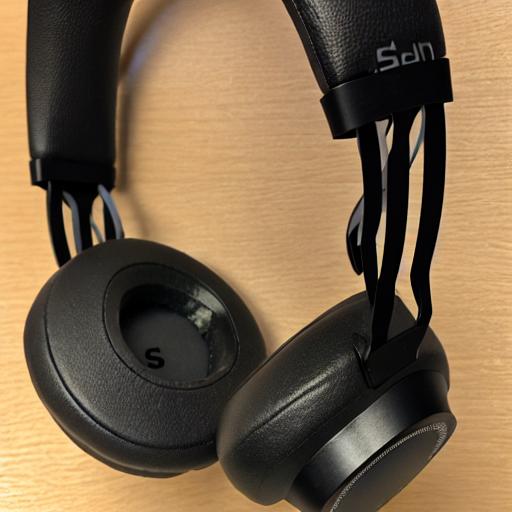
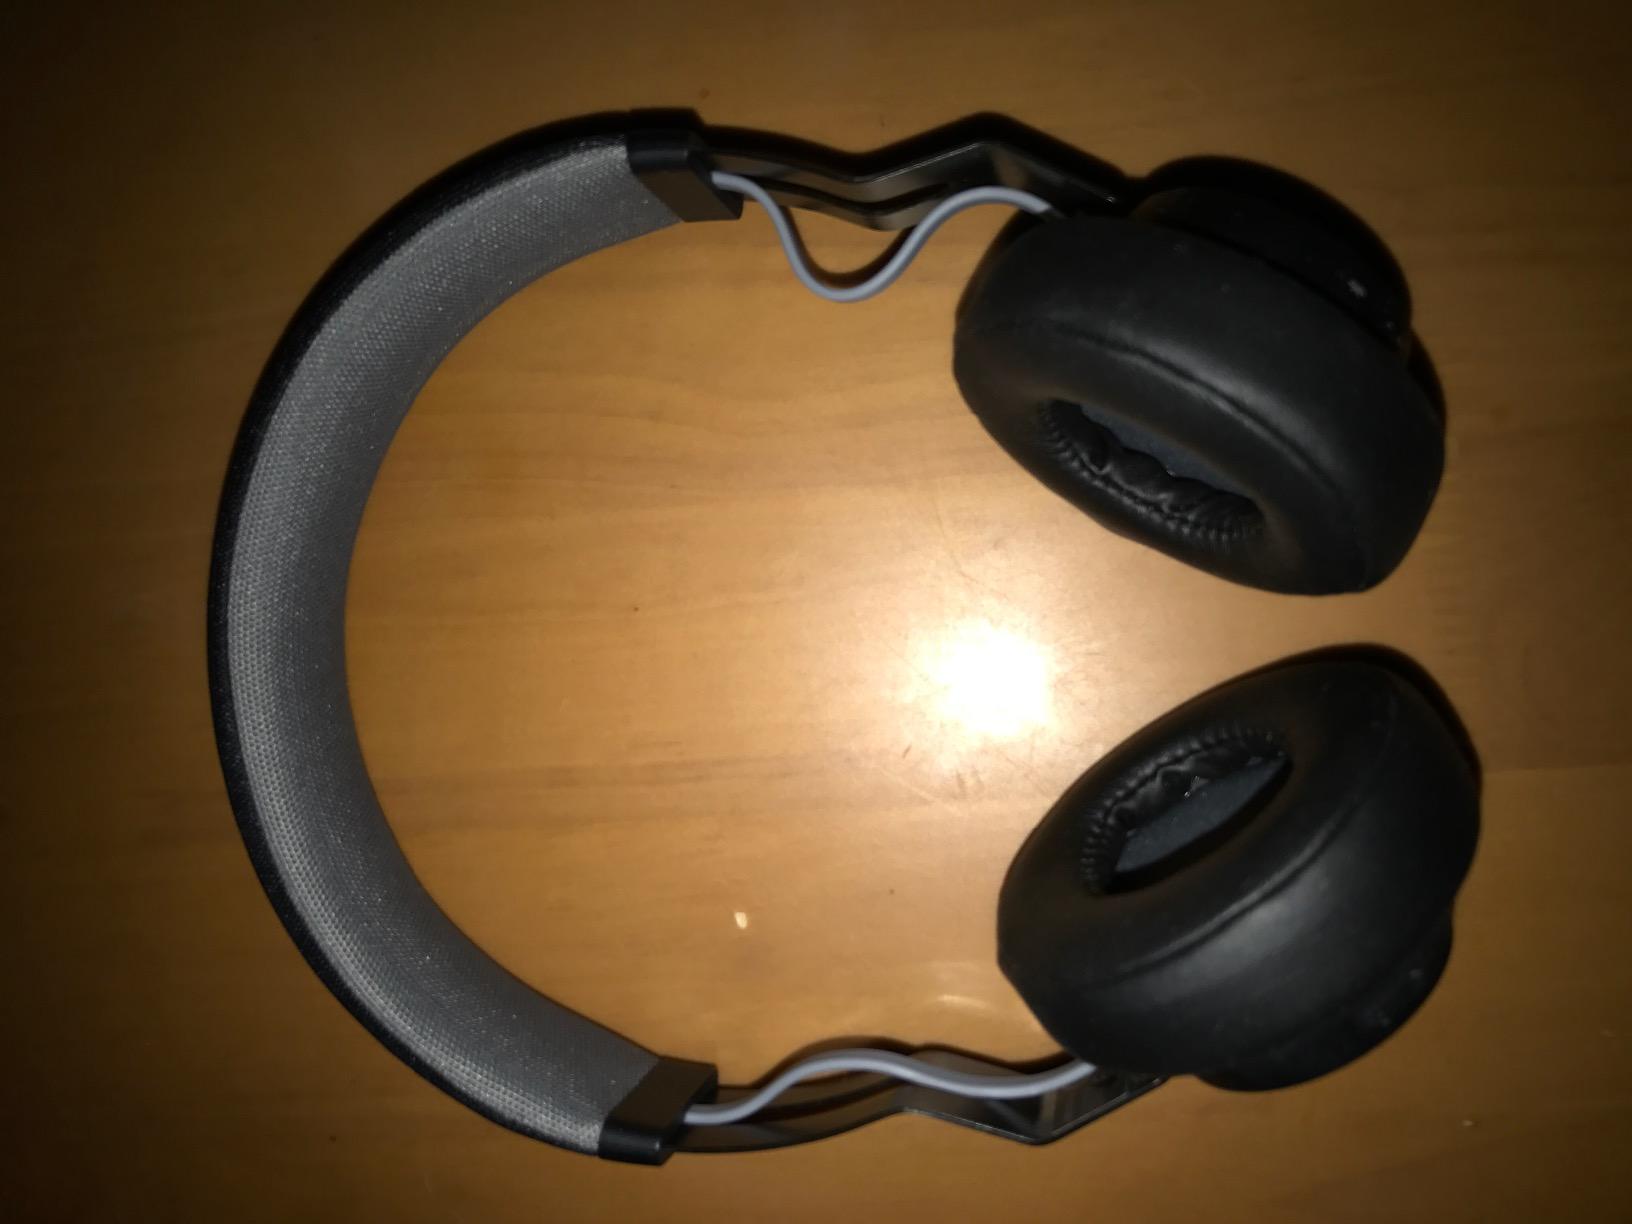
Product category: headphones
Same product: no